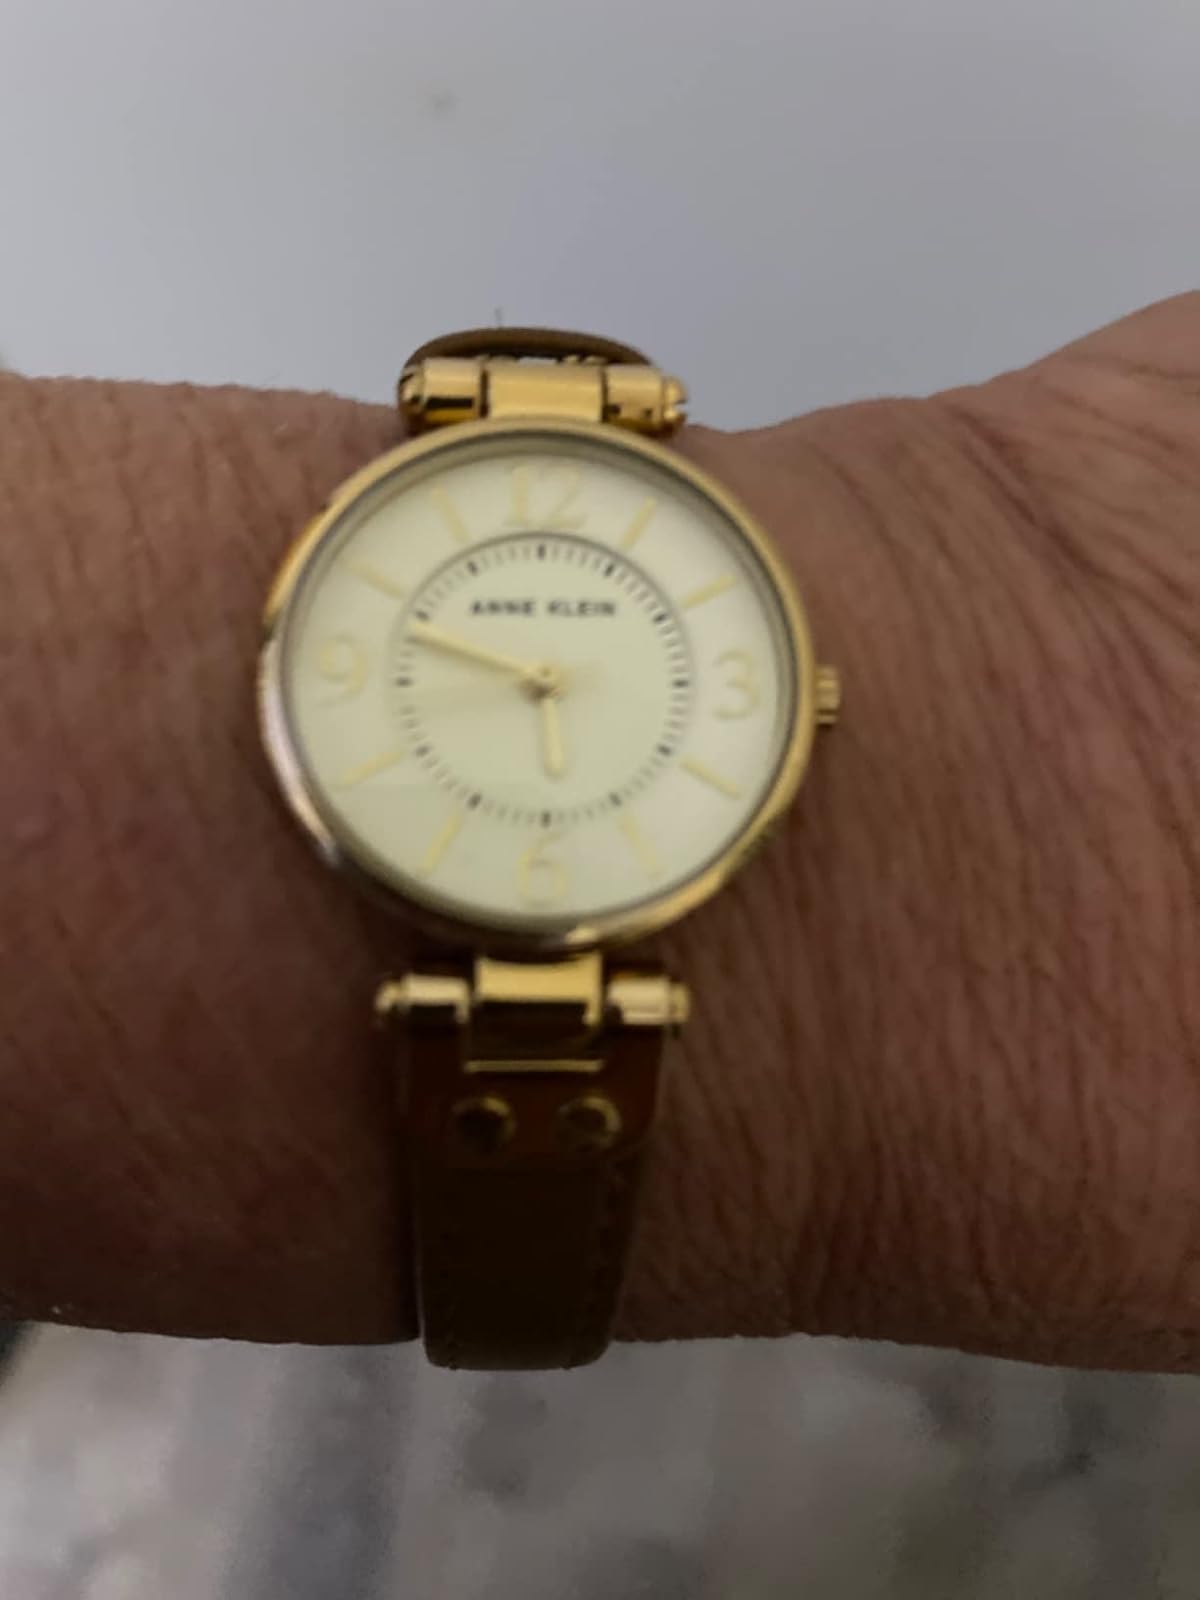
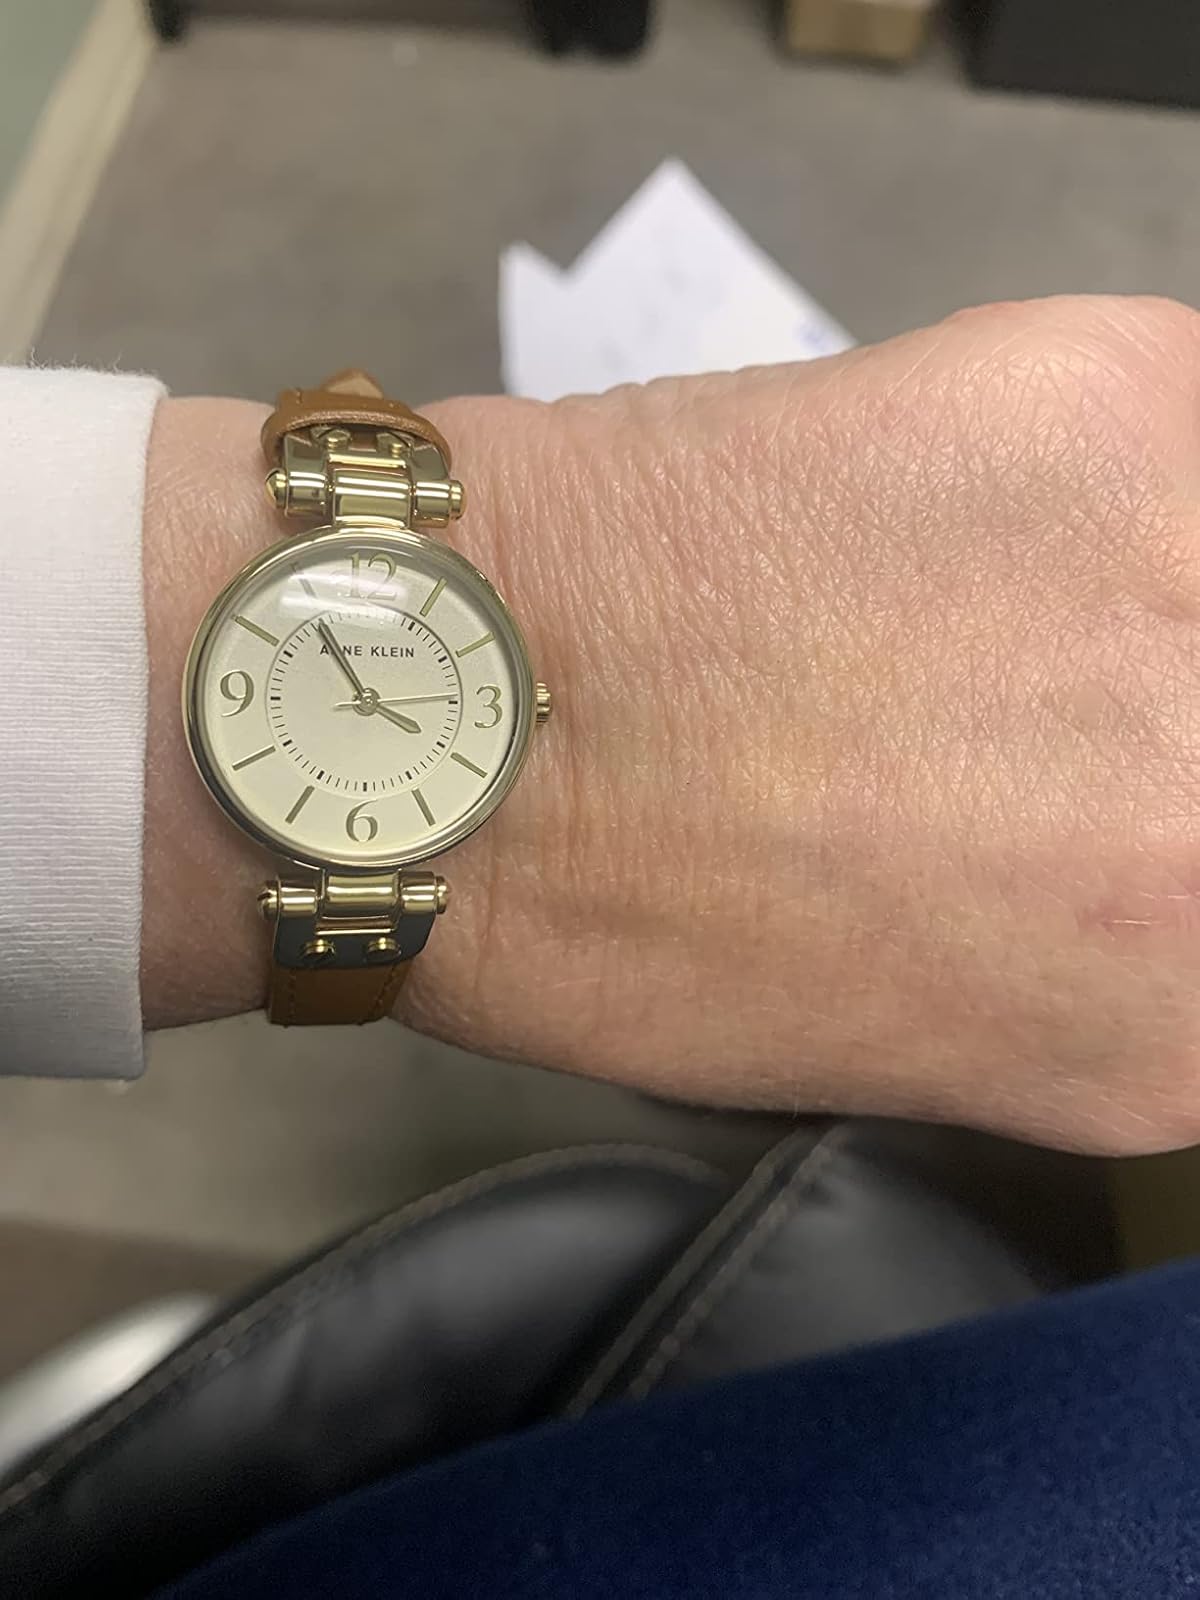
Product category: accessories_watch
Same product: yes